Bureau of Internal Revenue

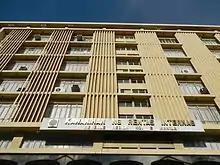
BIR Region No. 6 in Intramuros, Manila

The Bureau regularly releases regulations, memorandums circulars, and rulings to clarify or change certain areas of the law.